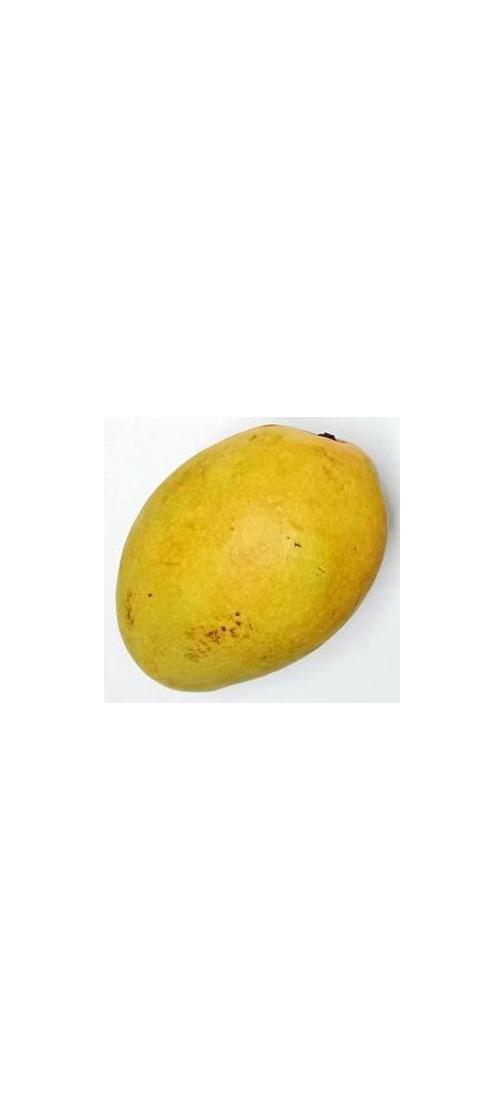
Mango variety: Bari-11